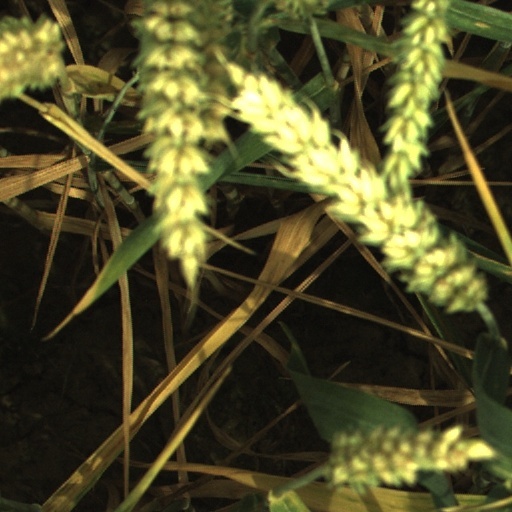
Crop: wheat